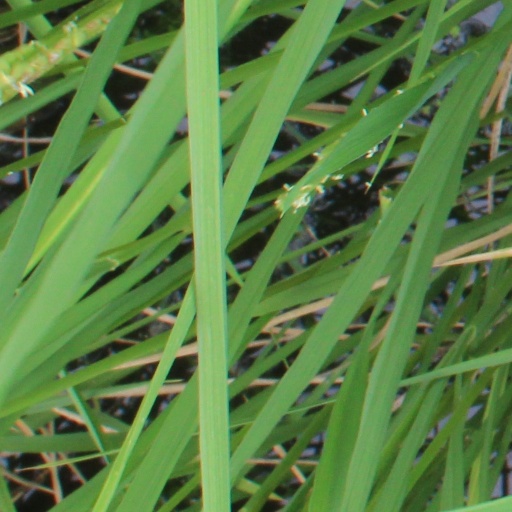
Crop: rice